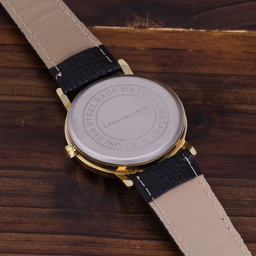
wrist watch with an owl back